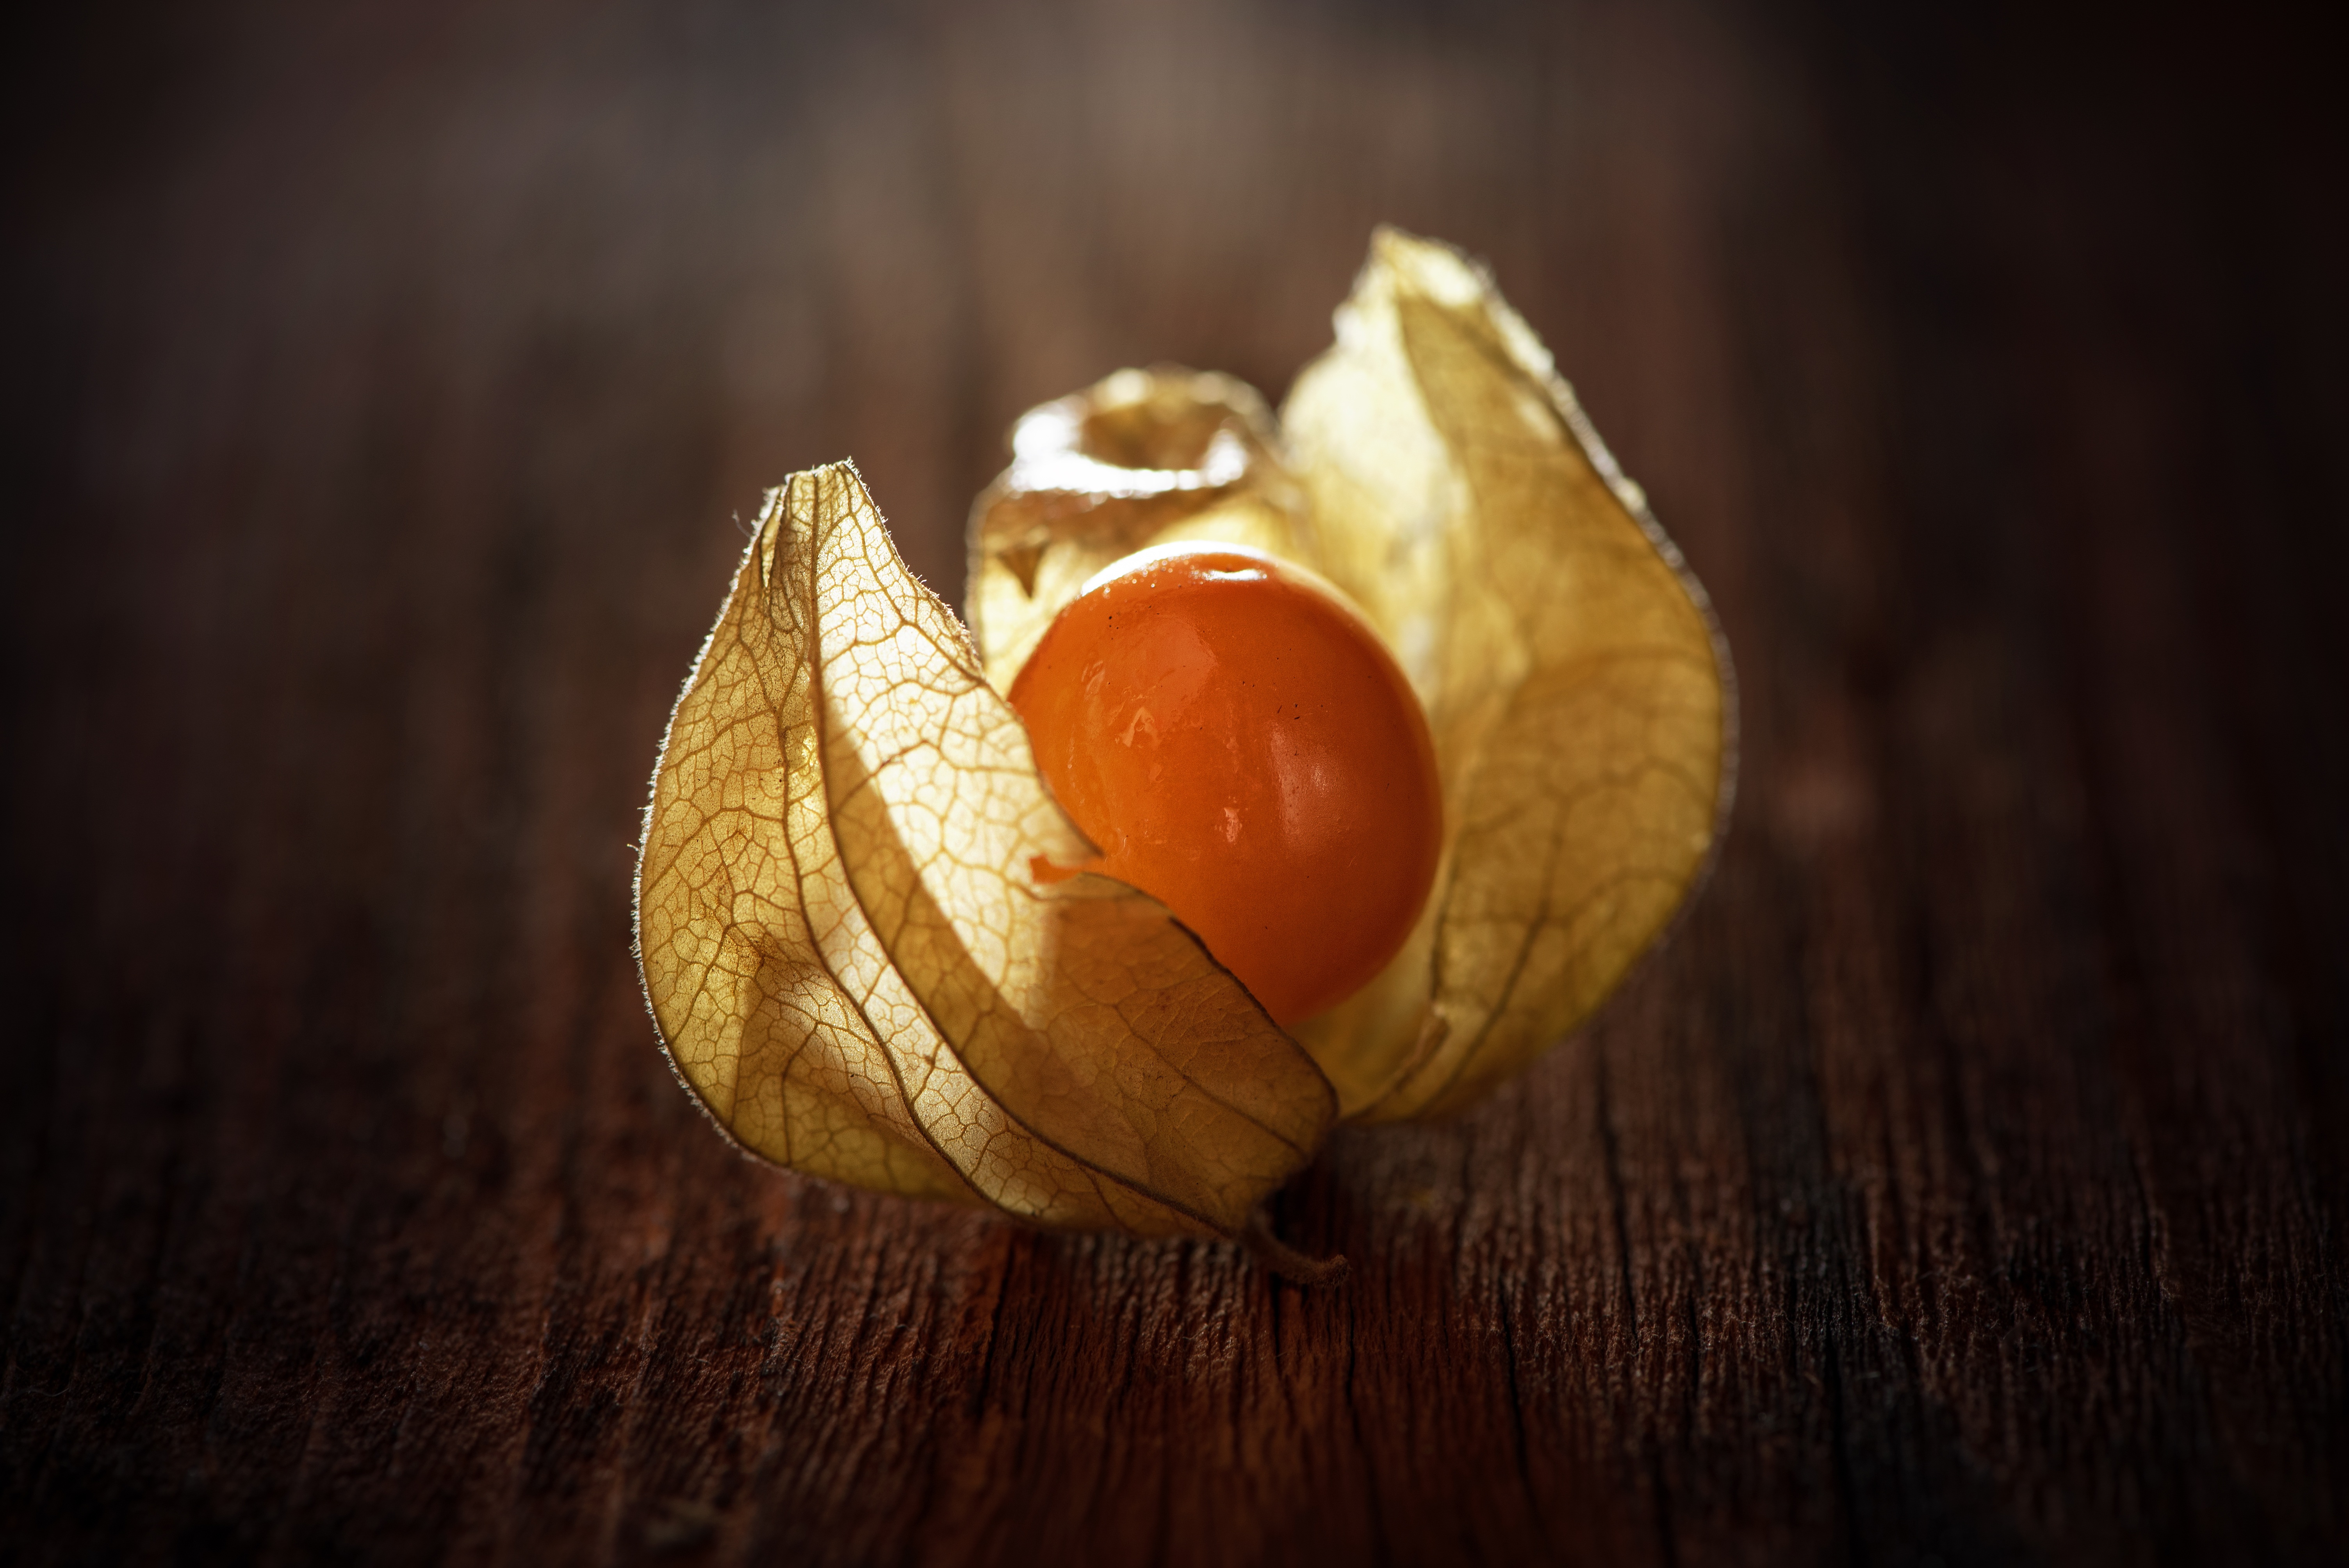
light, plant, photography, fruit, sweet, leaf, flower, petal, decoration, orange, food, produce, autumn, yellow, healthy, close, lighting, eat, close up, one, vegan, vegetarian, organ, food photography, vitamins, frisch, natural product, physalis, macro photography, individually, cape gooseberry, flowering plant, physalis peruviana, andes berry, andes cherry, bubble cherries, still life photography, computer wallpaper, land plant